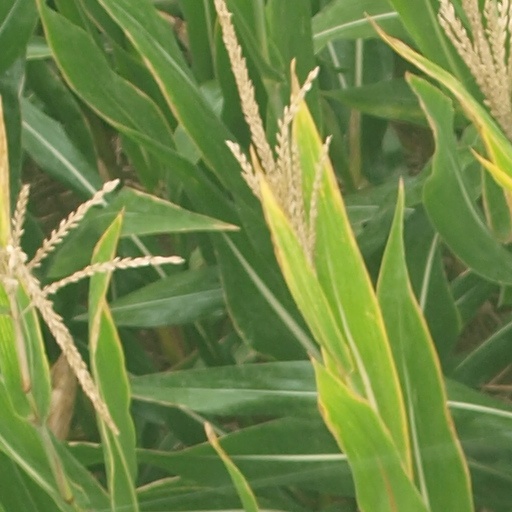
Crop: maize; corn